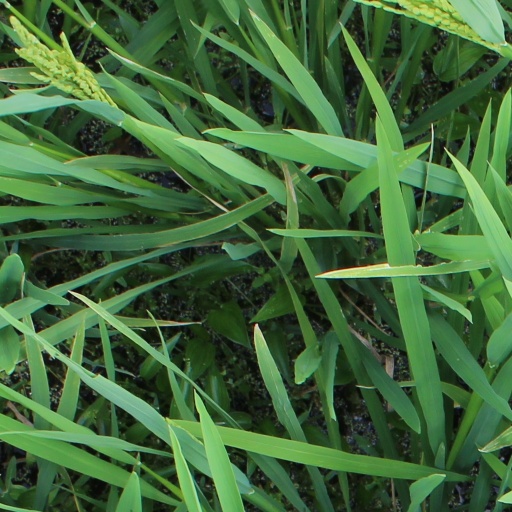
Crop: rice